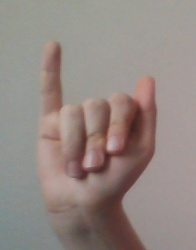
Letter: meem